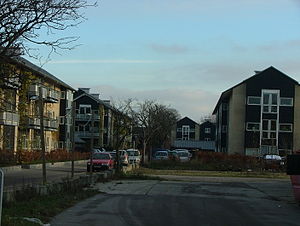
Marinestation København / Bygninger og anlæg m.m. på Holmen / Bygninger og anlæg på Arsenaløen / Halvtolv
Nybyggede boligblokke på det tidligere så fredelige Halv Tolv
Marinestation København eller Marinestation Holmen er et sømilitært etablissement på Nyholm i København.